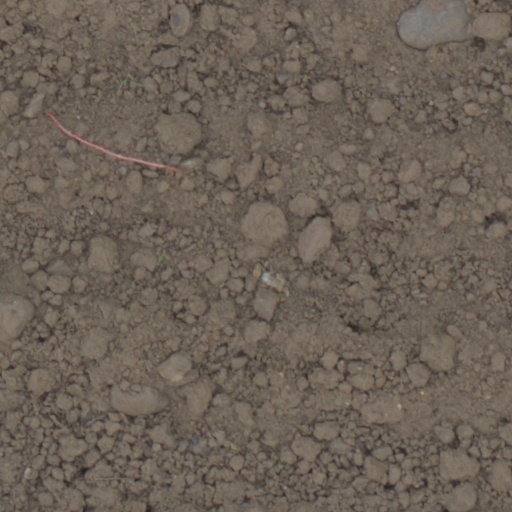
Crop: wheat